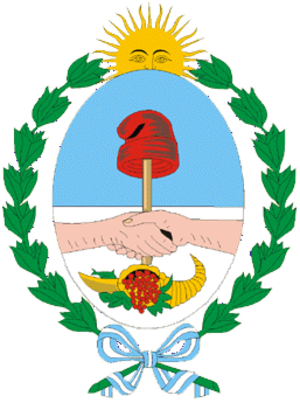
Juan Galo Lavalle est un militaire indépendantiste argentin.
La province de Mendoza est une province de l'Argentine située à l'ouest du pays. Elle est limitrophe de la province de San Juan au nord, de San Luis à l'est, de La Pampa et Neuquén au sud et du Chili à l'ouest. Elle est typiquement une province andine. Avec les provinces de San Juan et de San Luis, la province de Mendoza fait partie de la région de Cuyo.
Les armoiries de la province de Mendoza, en Argentine, ont été déterminées par la loi 1450 du 25 octobre 1941. Ces armoiries sont semblables à celles de l'Argentine et comportent à la base de la figure ovale une corne d'abondance qui déverse des fruits comme symbole de l'abondance de la région.